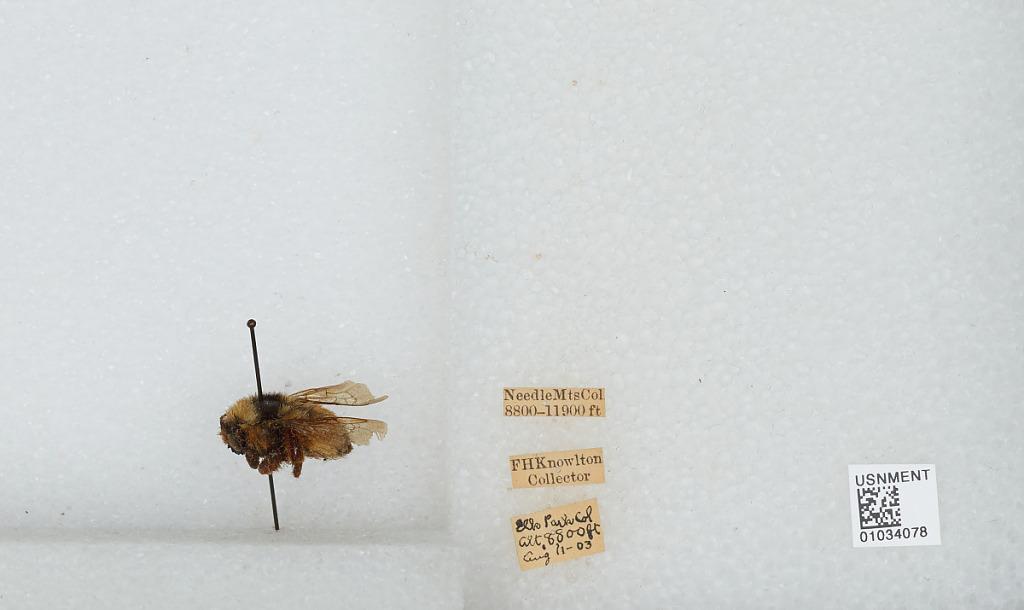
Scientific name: Bombus sp.
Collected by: F. Knowlton
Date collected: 1903-8-11
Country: United States
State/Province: Colorado
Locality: Needle Mountains, Elk Park
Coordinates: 37.7272, -107.657